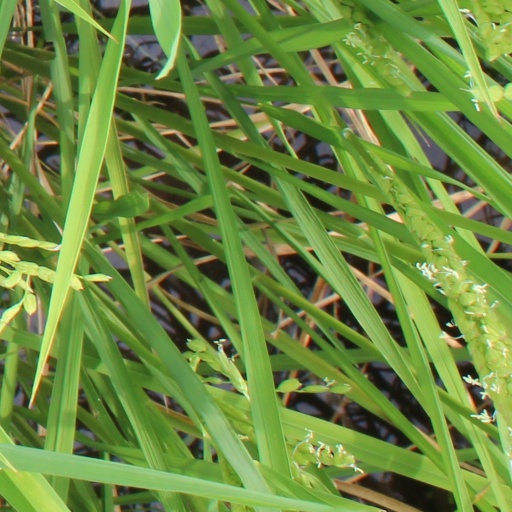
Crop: rice